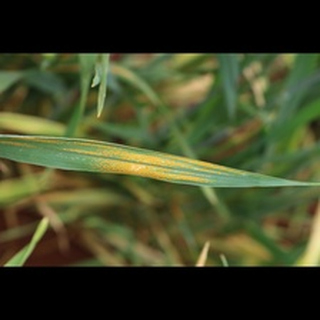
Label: wheat_black_rust